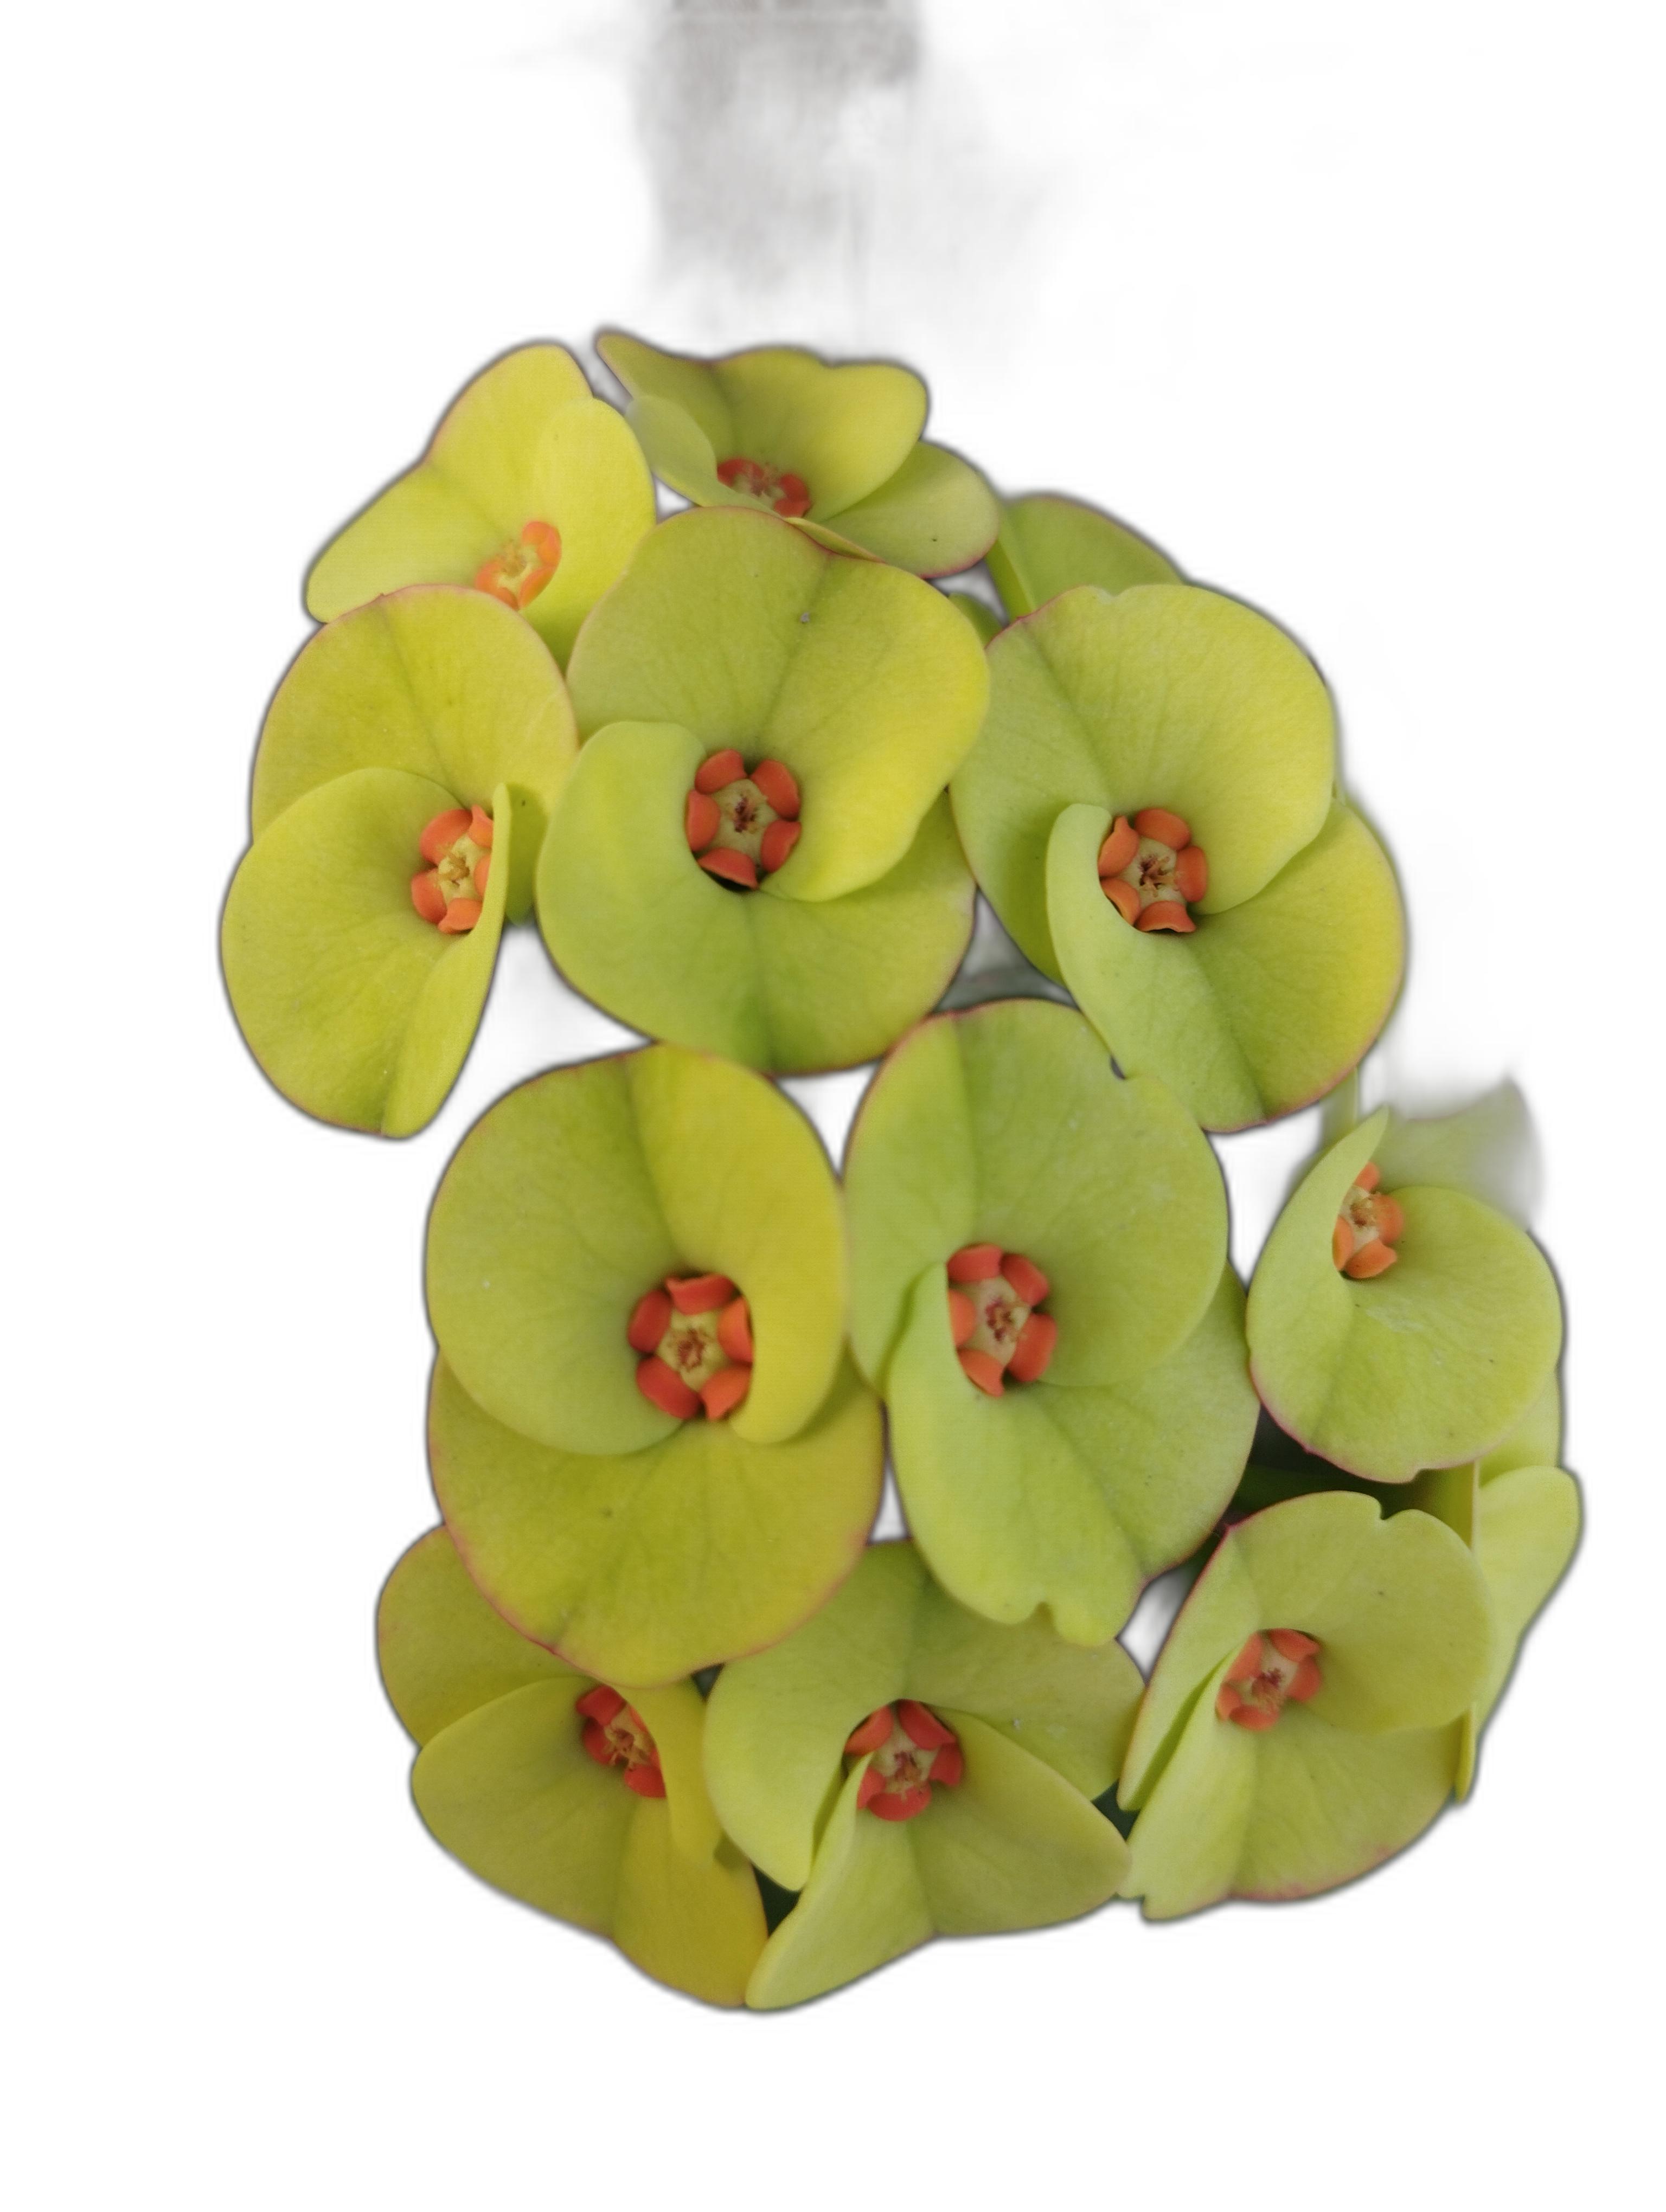
Label: Crown of thorns